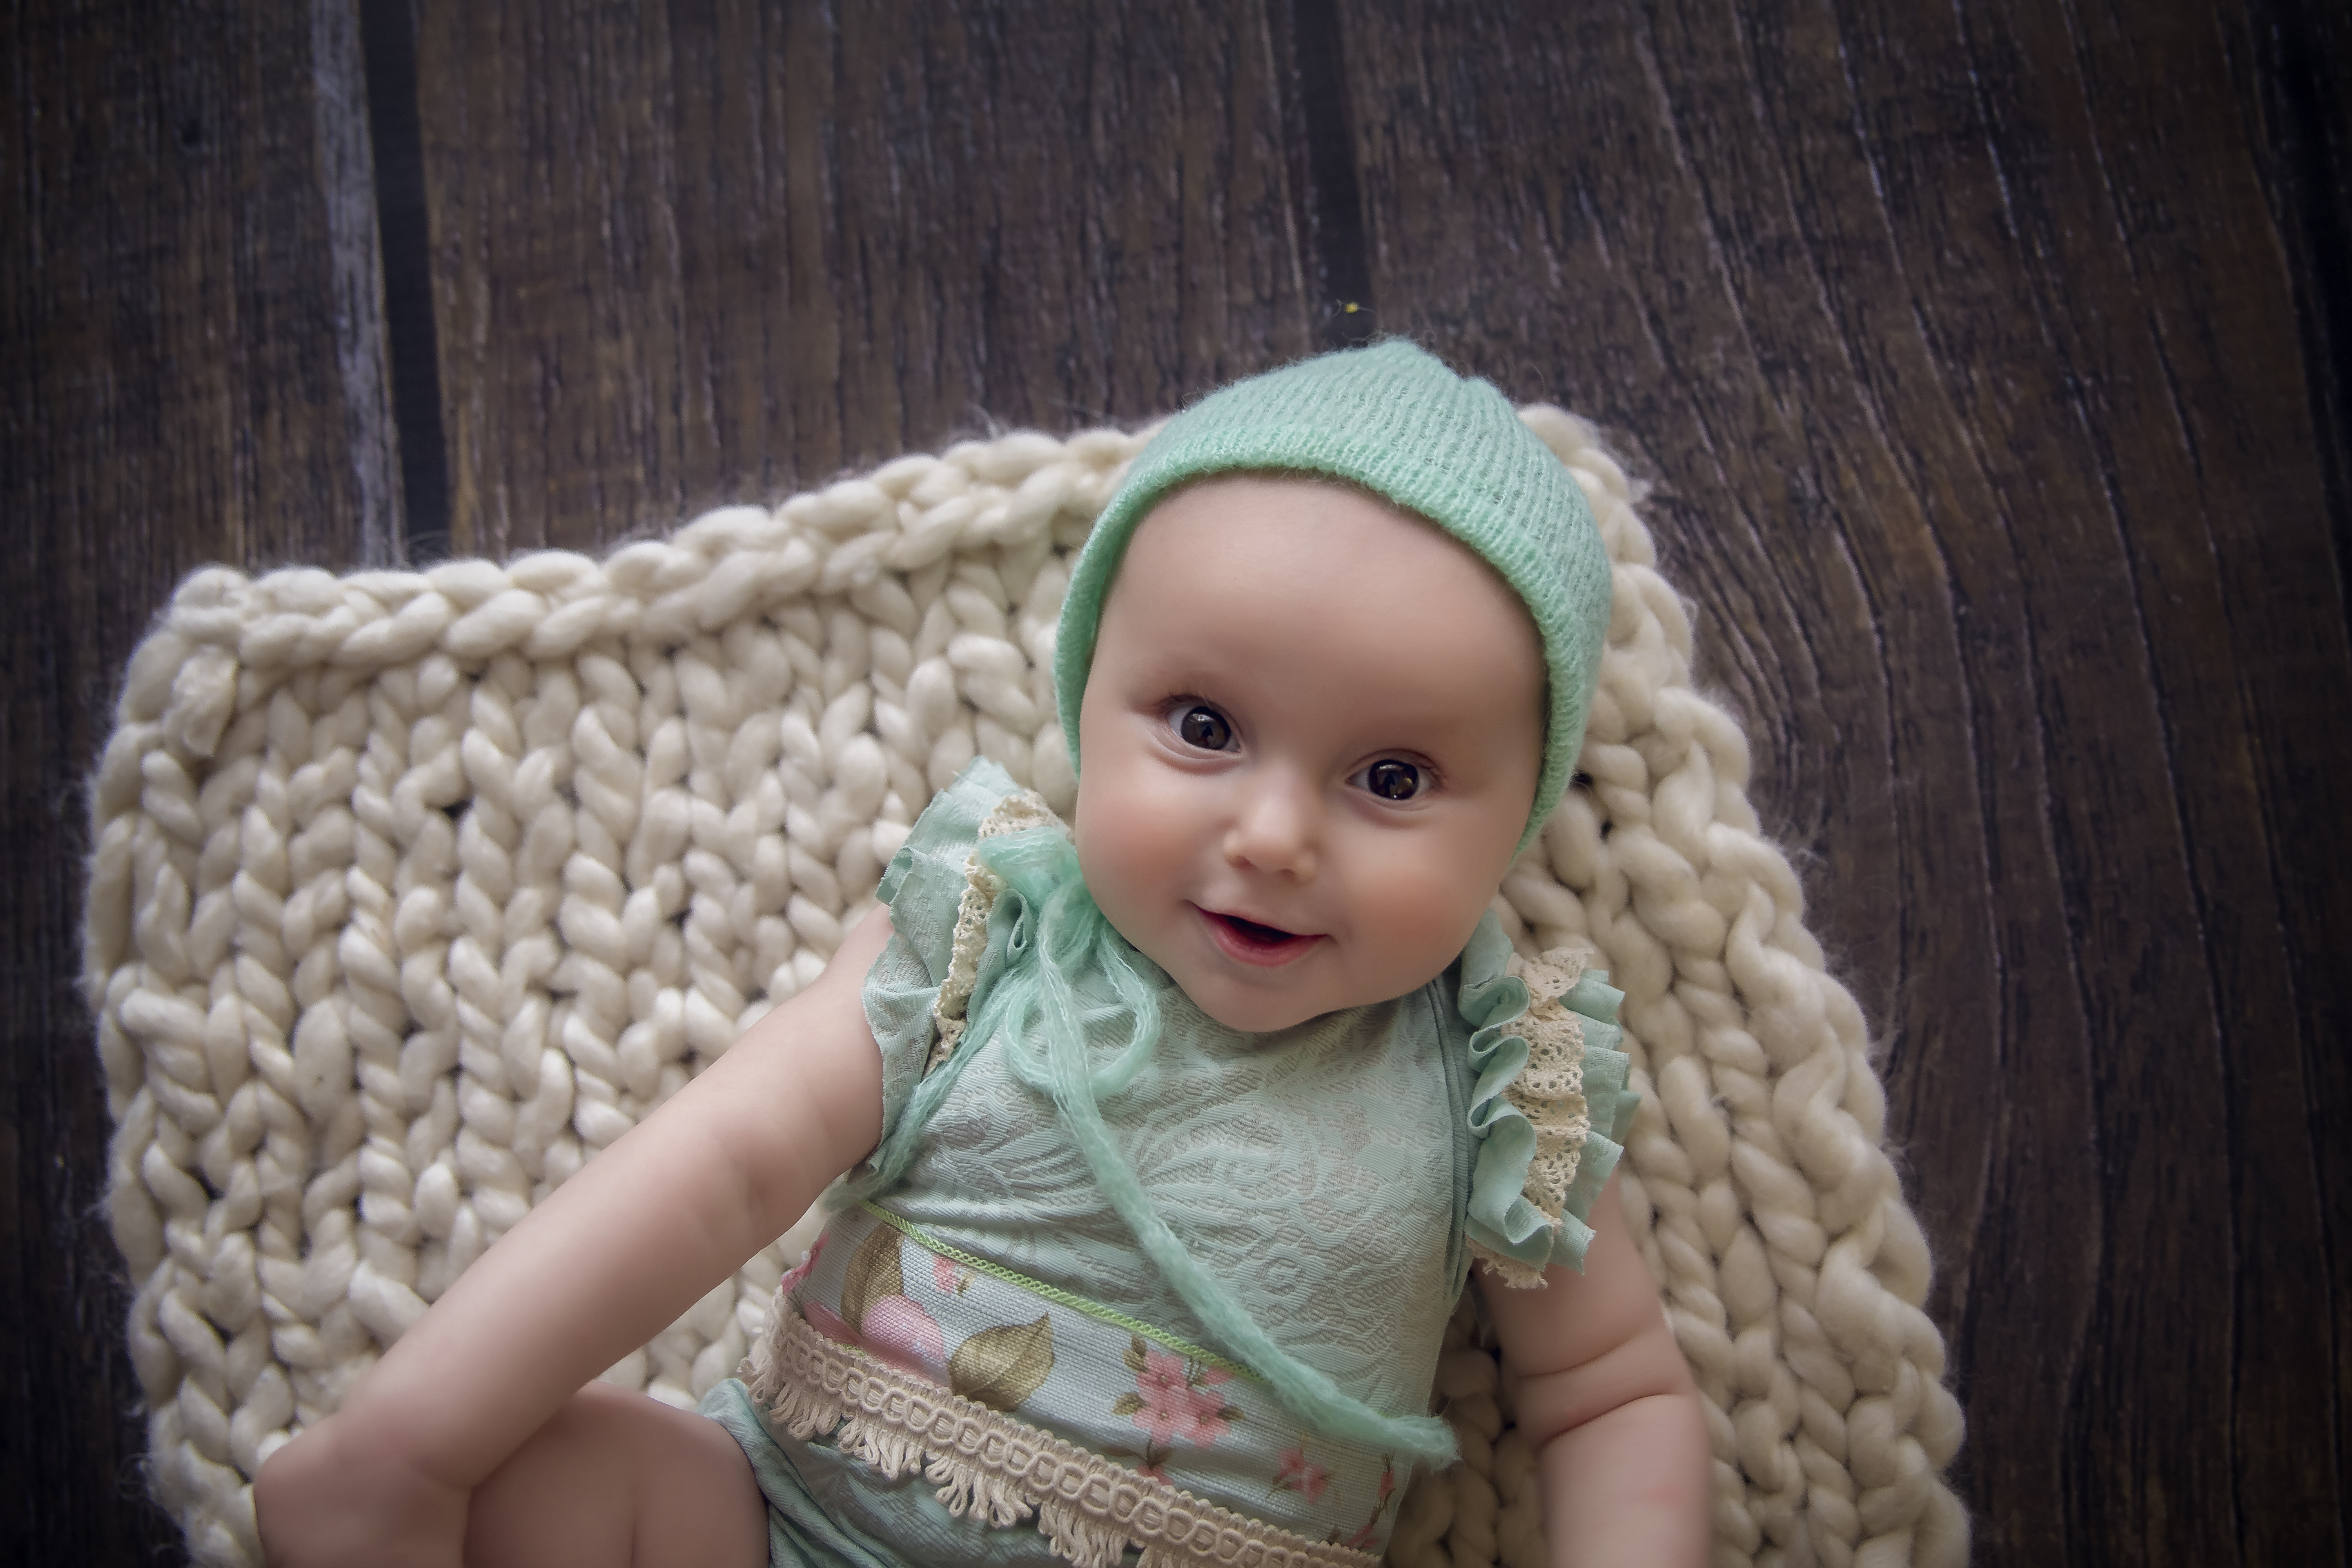
love, child, skin, crochet, baby, cheek, knitting, toddler, eye, wool, headgear, fawn, art